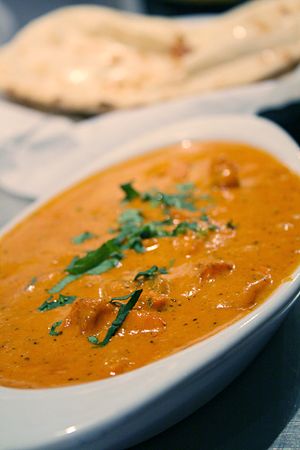
Tikka Masala
Tikka Masala
Chicken tikka masala er en ret af indisk eller skotsk oprindelse.